Ronald L. Daniel

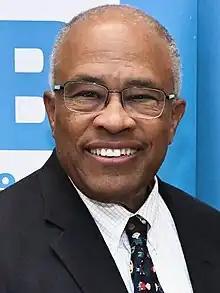
Kurt Schmoke smiling at a keynote address

Daniel was recruited to the Baltimore Police Department in 1973, attending the FBI National Academy after joining the department. He received a bronze star from the department in 1977 for apprehending two armed robbery suspects. According to "The Baltimore Sun", he held "more than a dozen posts", ultimately being promoted from major to colonel in 1994 by commissioner Thomas C. Frazier, becoming head of the criminal investigation division later the same year. He became chief of the field operations bureau, the second-in-command at the department, in 1996, serving alongside future acting commissioner John E. Gavrilis.